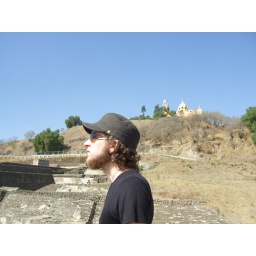
we went inside of that hill under the yellow church